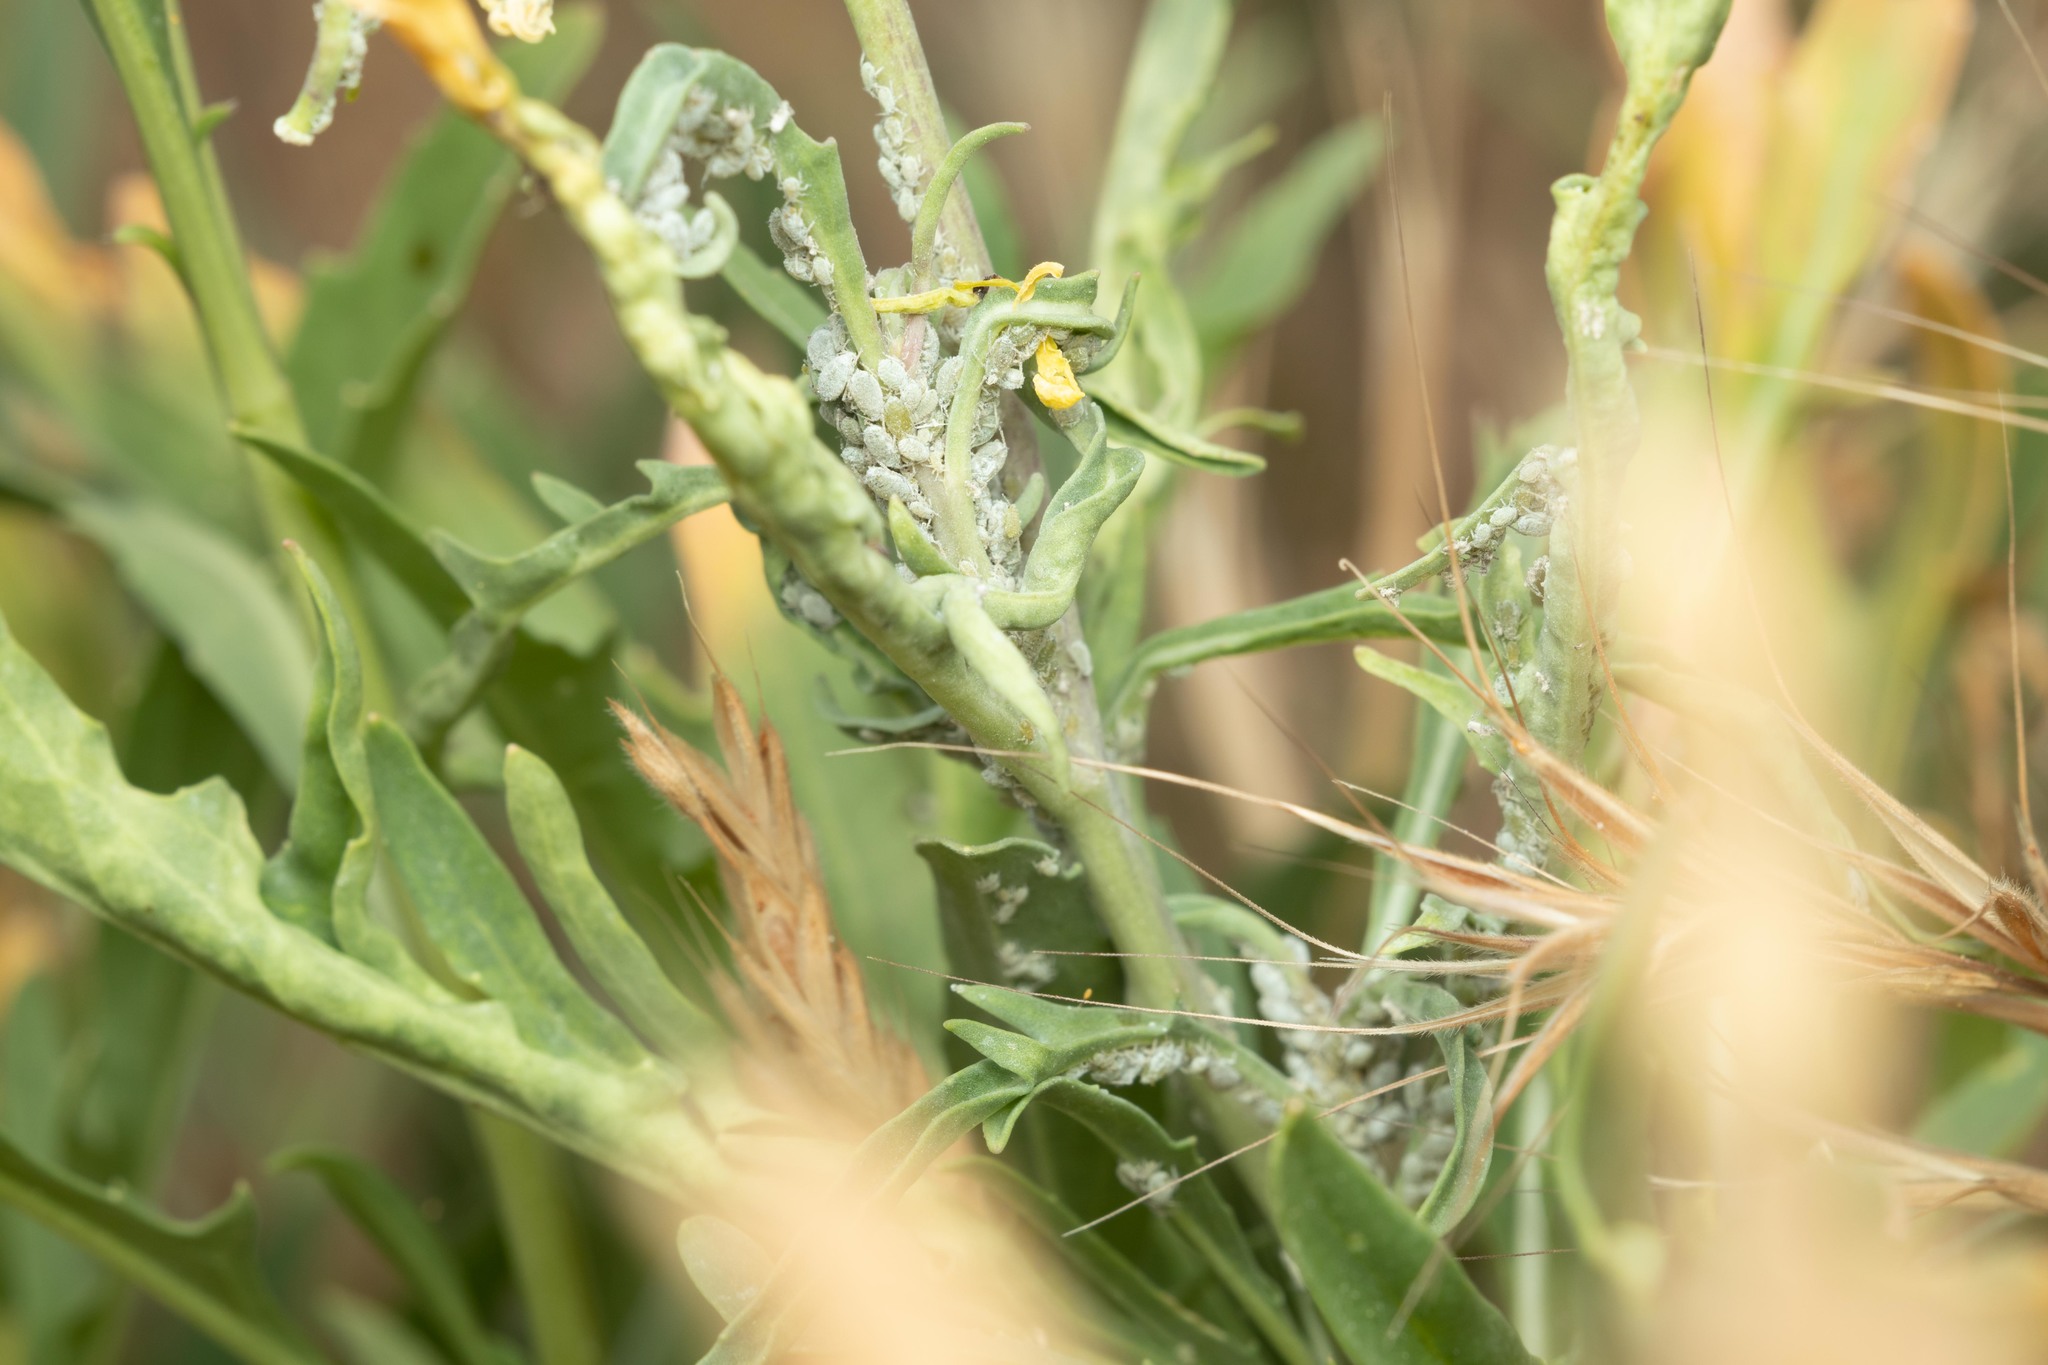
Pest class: cabbage_aphid